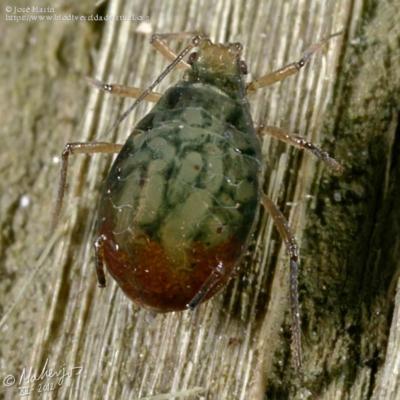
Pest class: bird_cherry_oat_aphid